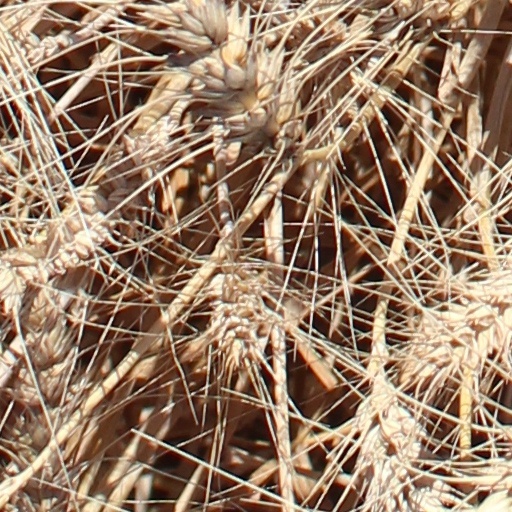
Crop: wheat